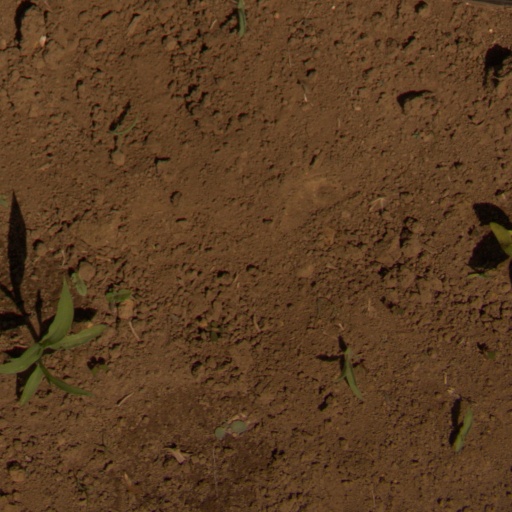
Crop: Jerusalem artichoke